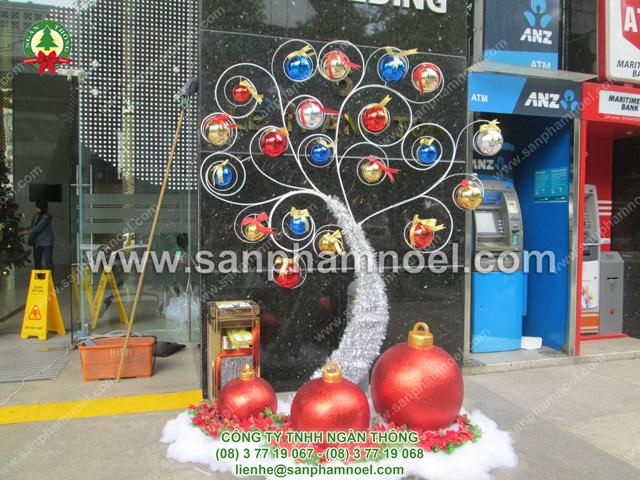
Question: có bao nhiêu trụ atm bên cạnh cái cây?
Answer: có hai trụ atm bên cạnh cái cây